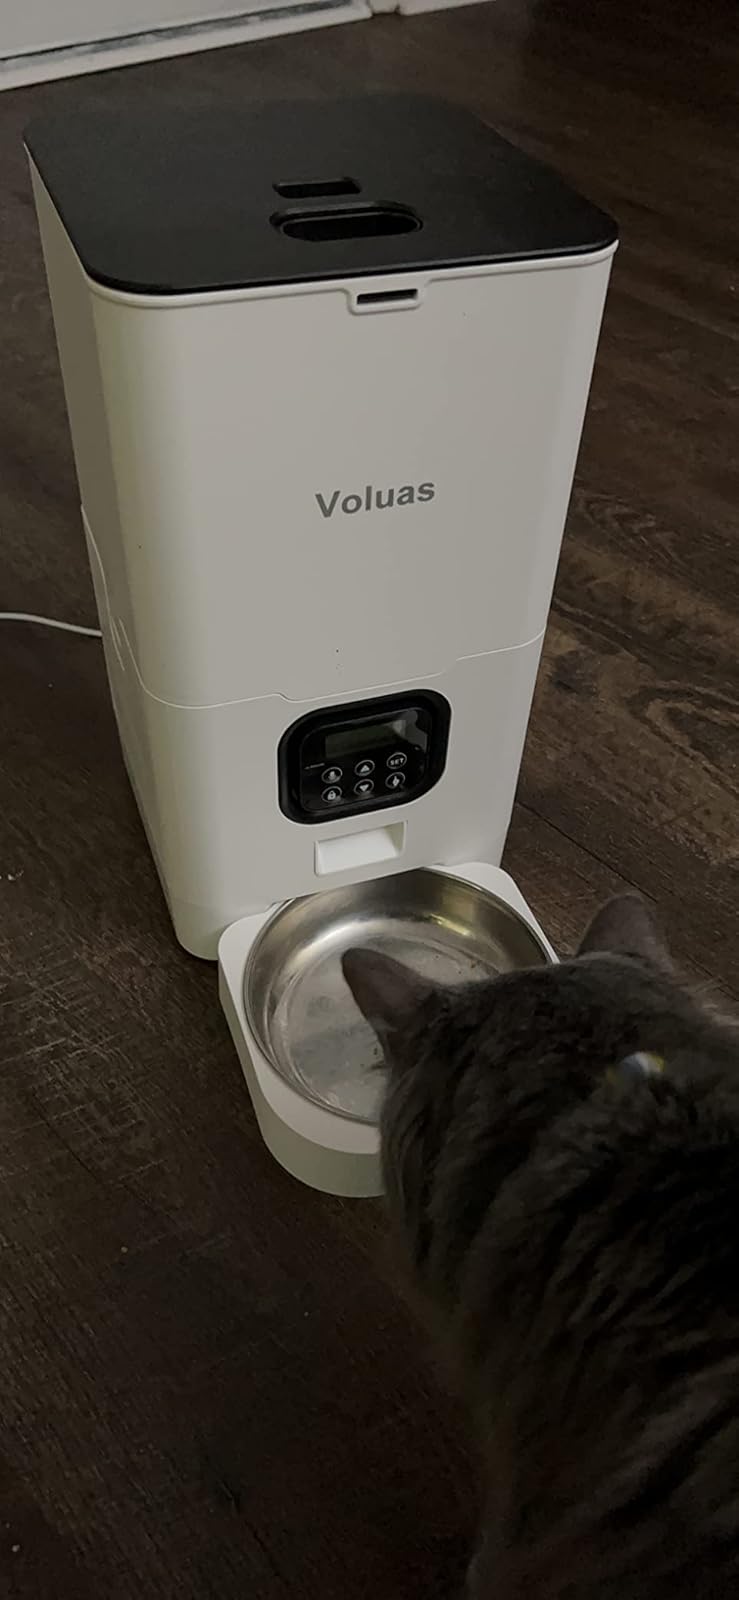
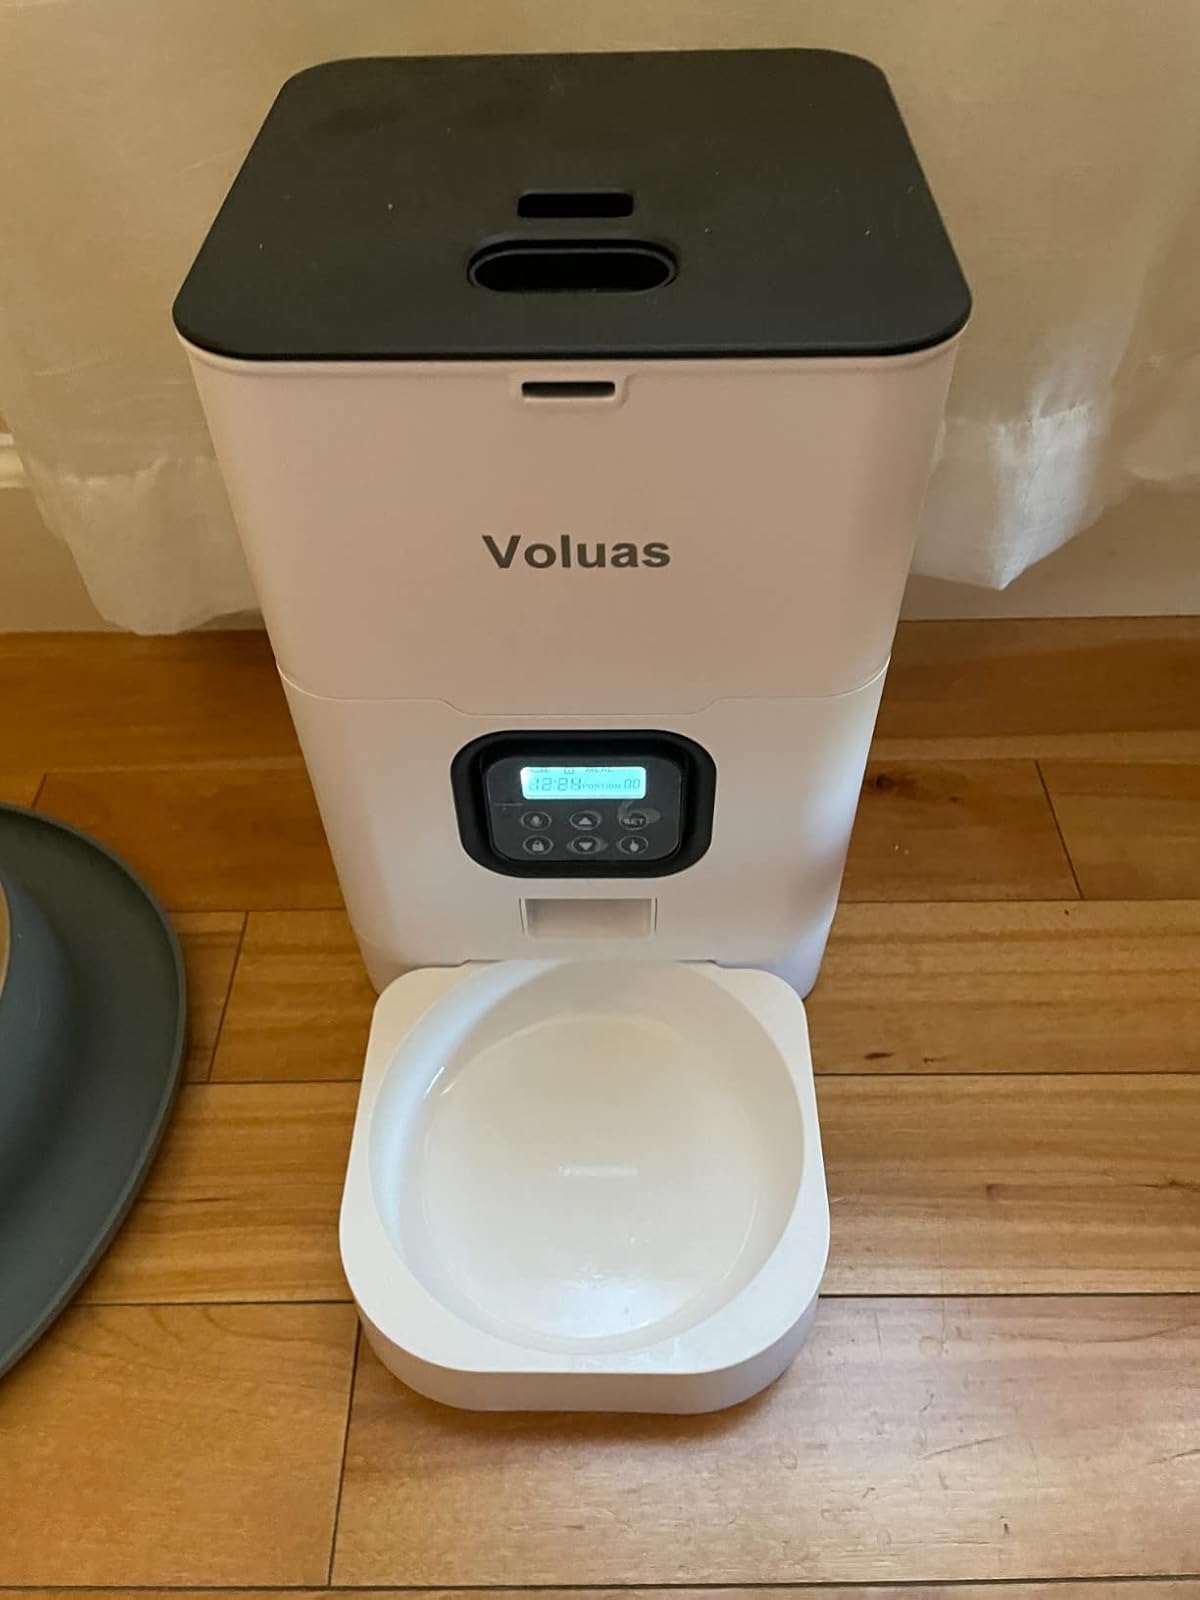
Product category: items_feeder
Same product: yes